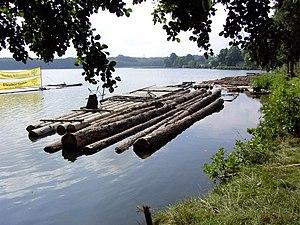
L'invention du bateau remonte à plusieurs milliers d'années, et correspond au besoin que l'homme a très tôt eu de pouvoir se déplacer sur l'eau, qu'il s'agisse de rivière ou de mer. Les bateaux ont accompagné l’homme dans son évolution. De la barque monoxyle du Mésolithique au puissant porte-avions nucléaire moderne, l'histoire des bateaux accompagne celle de l’Homme.
Un bateau est une construction humaine capable de flotter sur l'eau et de s'y déplacer, dirigé par ses occupants. Il répond aux besoins du transport maritime ou fluvial, et permet diverses activités telles que le transport de personnes ou de marchandises, la guerre sur mer, la pêche, la plaisance, ou d'autres services tels que la sécurité des autres bateaux.
Un radeau, du mot occitan radèl, désignant à l'origine un assemblage de poutres, puis ayant pris le sens actuel. C'est un type d'embarcation basse sur l'eau, souvent sommaire, permettant de naviguer ou d'atteindre la terre ferme, parfois dans des conditions particulières. Généralement fait d'un assemblage de divers objets flottants il n'a pas vocation à être durable. Une extrapolation des radeaux est devenue la Jangada, petite embarcation archaïque de pêche côtière au Brésil, faite de troncs assemblés et qui navigue à la voile. L'inclinaison du mât fait office de réglage de l'incidence de la voile.